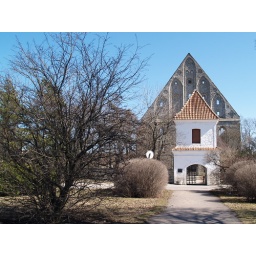
Built in 1407, the roof has gone, but the walls are fairly well preserved.